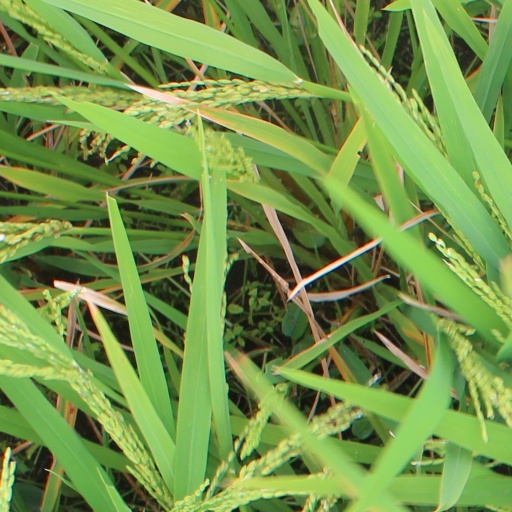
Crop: rice